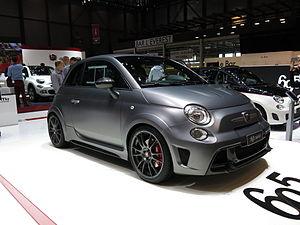
Salon international de l'automobile de Genève 2015
La Fiat 500 de troisième génération, dite aussi Nouvelle 500, est une voiture citadine du constructeur automobile italien Fiat, dont la forme est inspirée de la Fiat 500 produite entre 1957 et 1975.